Ken Schrader

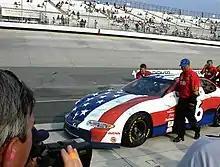
At Dover in September 2001, Schrader drove an all-American flag car in honor of those lost in the September 11 attacks two weeks prior.

In 1997, Schrader was hired to drive the No. 33 Skoal Bandit Chevrolet Monte Carlo for Andy Petree Racing. He had eight Top 10s and won two poles, finishing 10th in the standings, his most recent Top 10 points finish. The following season, he posted three 4th-place finishes and won two poles over the last five races of the season. He won his final Winston Cup Series pole, at Talladega, in 1999, but despite a 15th-place points run, Schrader failed to finish in the Top 5 all year and departed Petree.